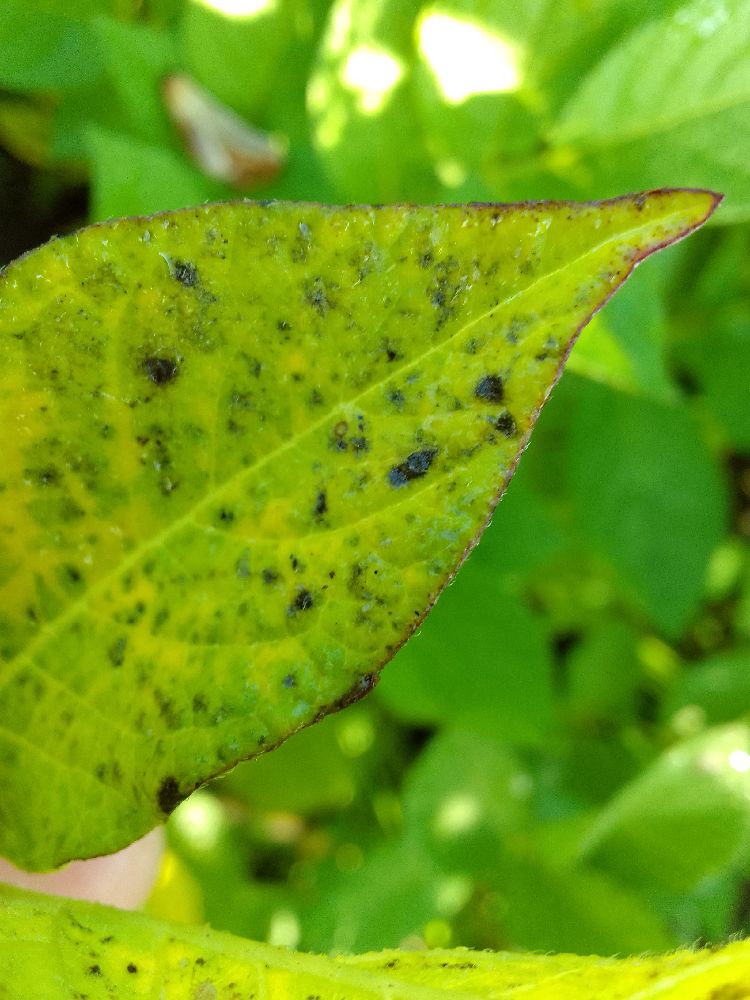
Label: Early blight